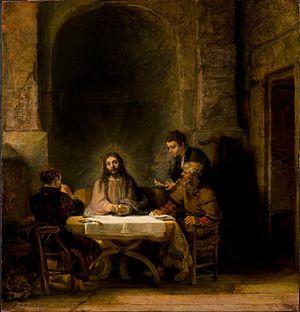
Le protestantisme est l'une des principales branches du christianisme avec le catholicisme et l'orthodoxie. Entendu largement, le protestantisme est l'ensemble des églises qui sont issues de la Réforme, selon Le Petit Larousse. Selon cette perspective, le protestantisme englobe des mouvements variés, tels les luthériens, presbytériens, réformés, méthodistes, évangéliques. En 2011, l'ensemble de ces Églises regroupent environ 37 % des chrétiens, soit 800 millions de protestants.